1944 Hürtgen Forest Museum

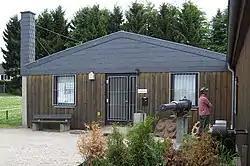
Museum entrance in 2010

The 1944 Hürtgen Forest Museum is located in Vossenack, in the municipality of Hürtgenwald, in the county of Düren, in the German state of North Rhine-Westphalia.